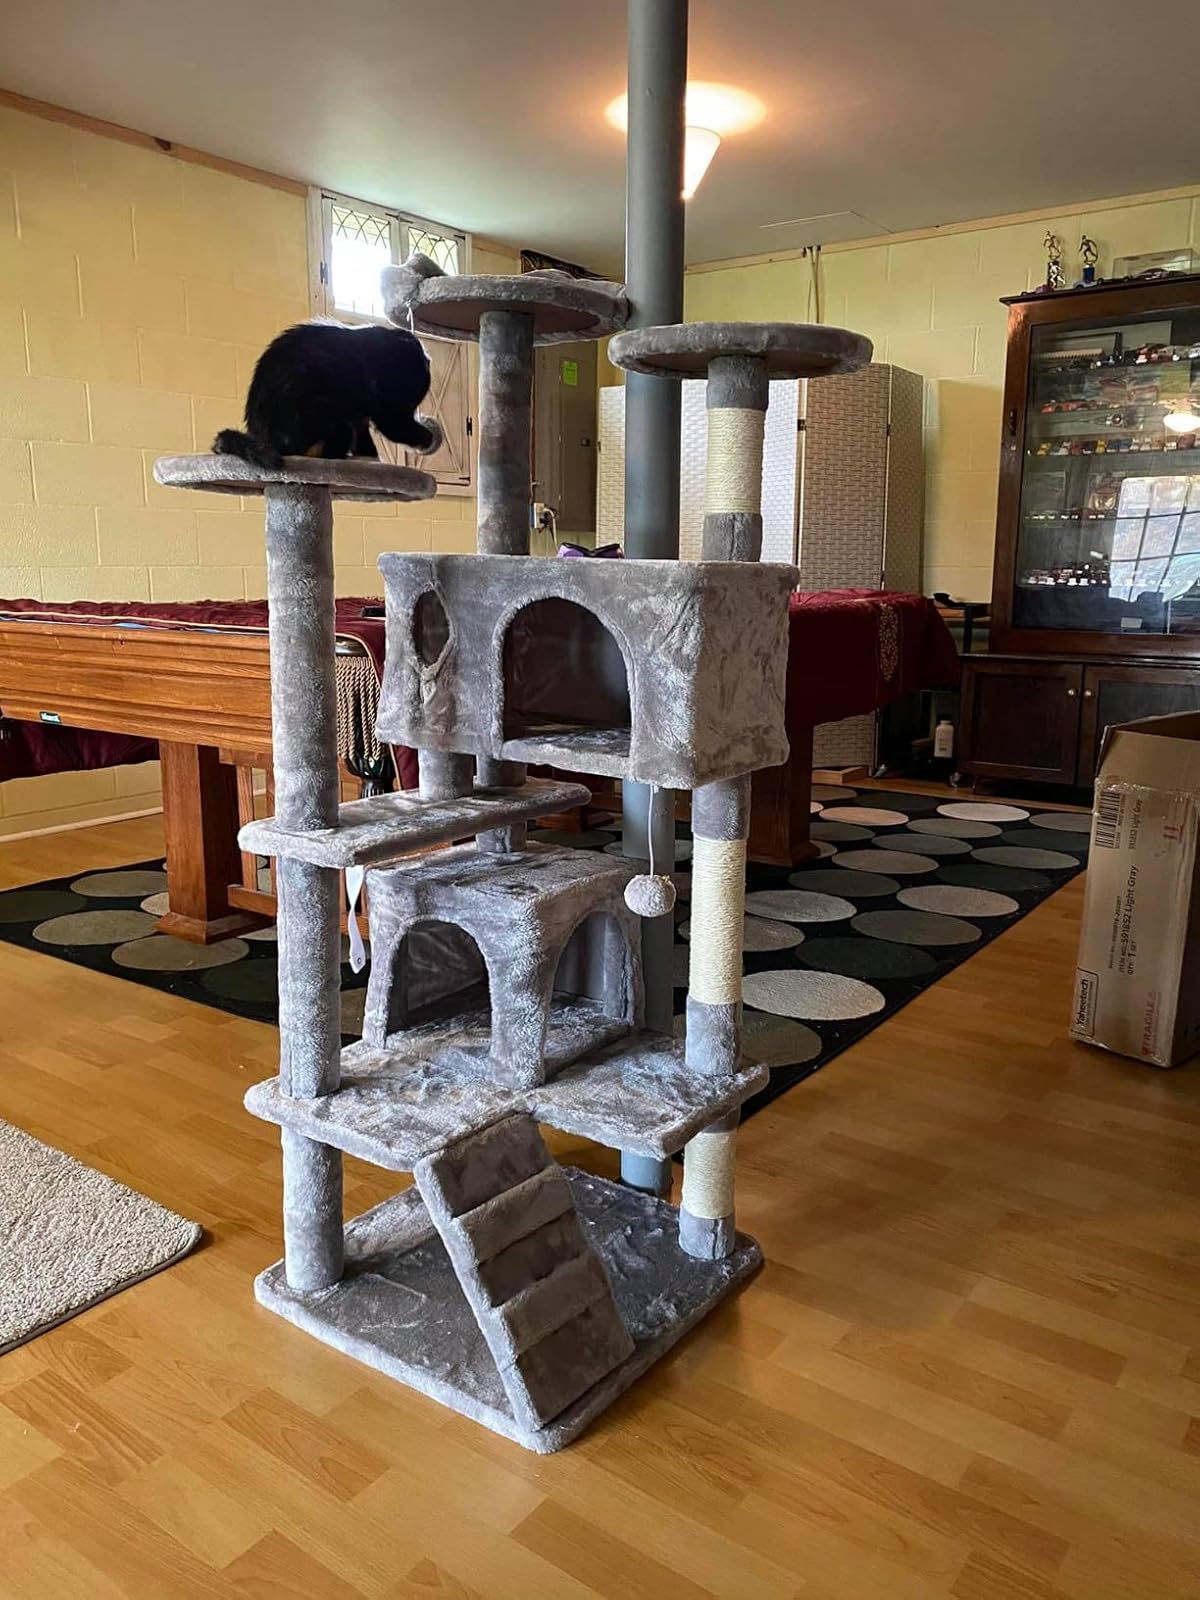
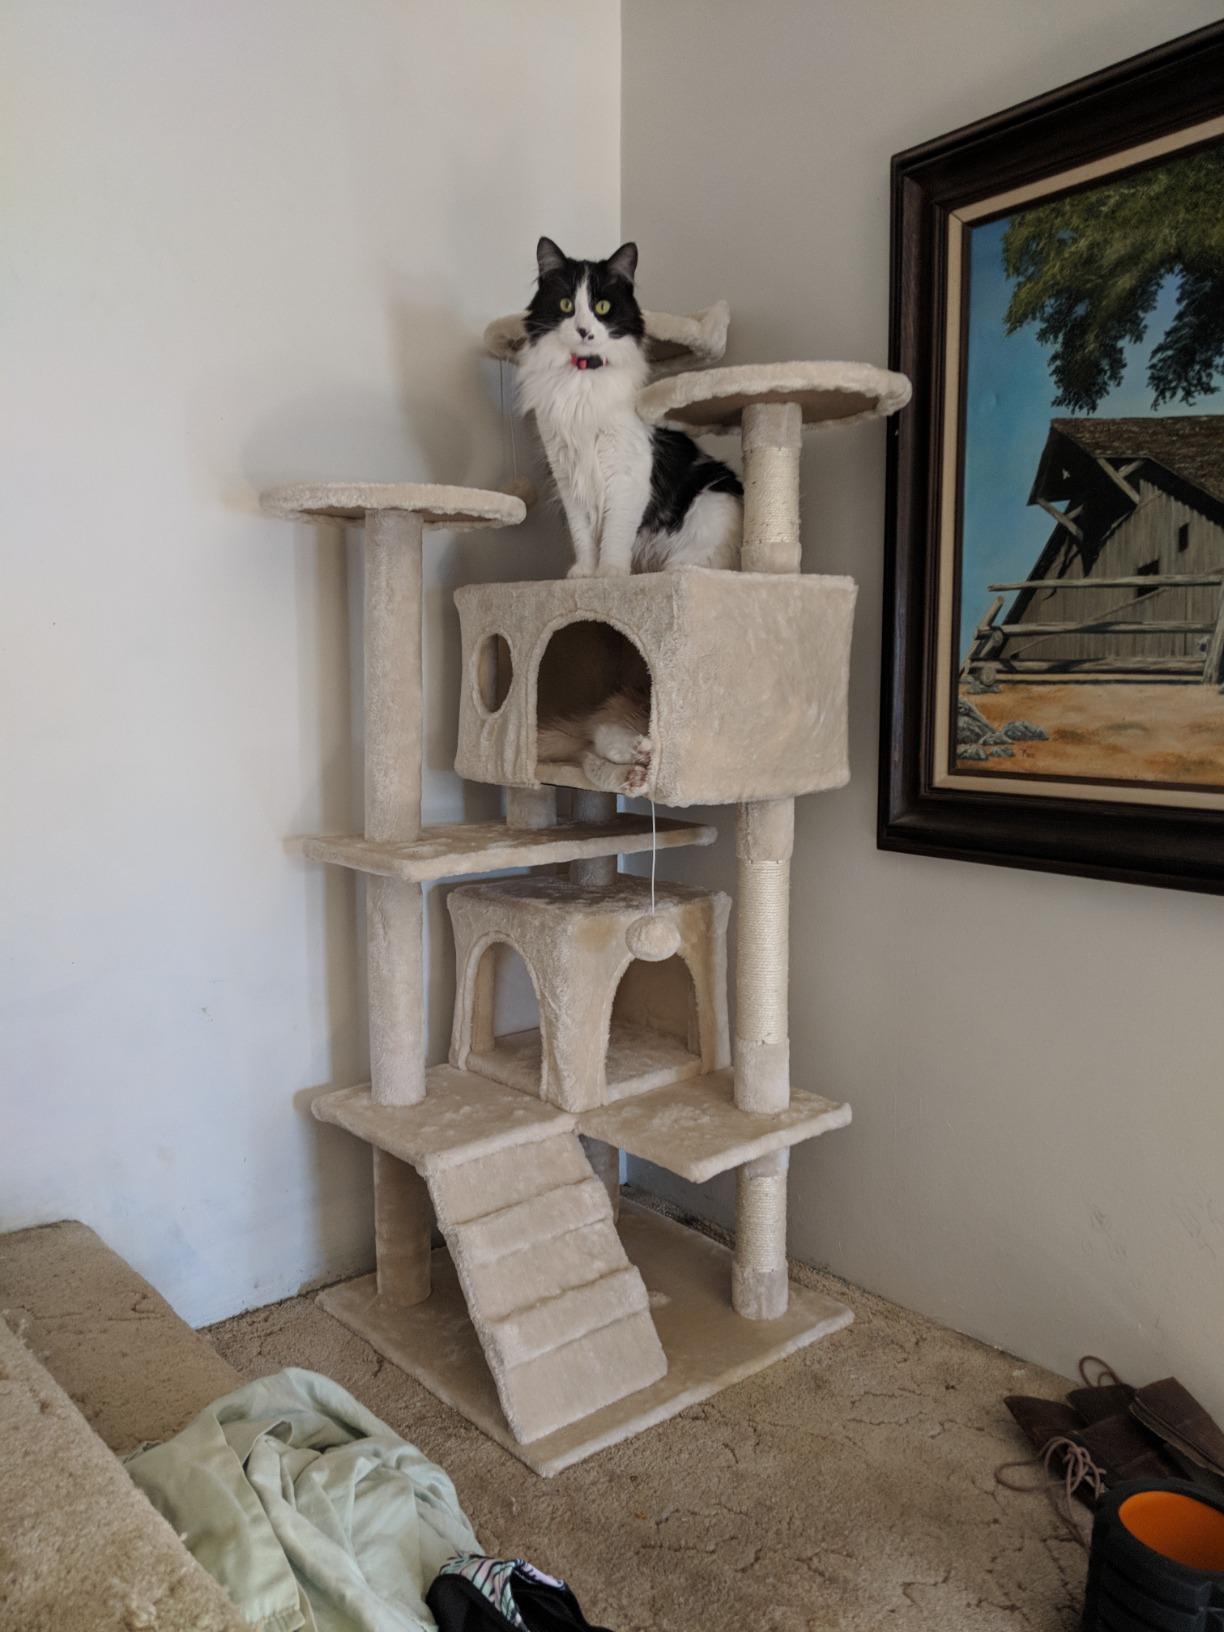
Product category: items_cat tree
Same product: no